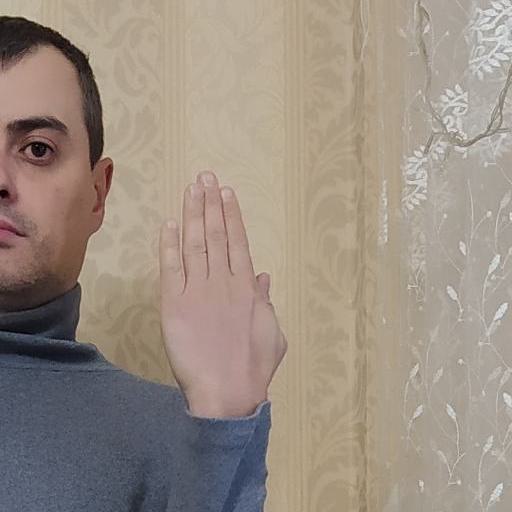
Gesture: stop_inverted